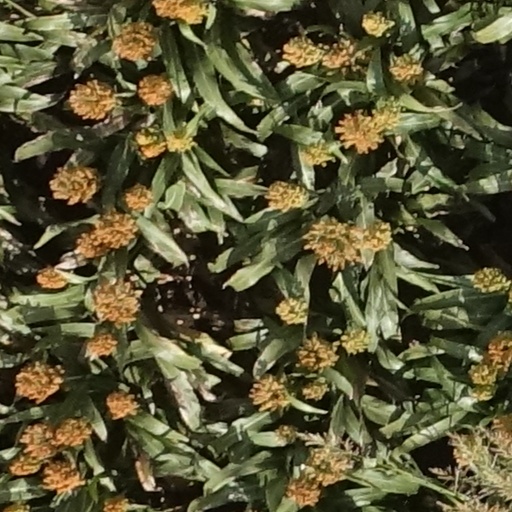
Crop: sorghum